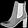
Label: Ankle boot